Japanese destroyer Yūkaze

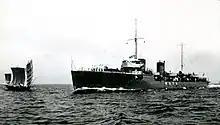
"Yūkaze" commissioning at Nagasaki, 1921

Construction of the large-sized "Minekaze"-class destroyers was authorized as part of the Imperial Japanese Navy's 8-4 Fleet Program from fiscal 1917-1920, as an accompaniment to the medium-sized with which they shared many common design characteristics. Equipped with powerful engines, these vessels were capable of high speeds and were intended as escorts for the projected s, which were ultimately never built. "Yūkaze", built at the Mitsubishi shipyards, Nagasaki, was the tenth ship of this class. The destroyer was laid down on 14 December 1920, launched on 28 May 1921 and commissioned on 24 August 1921.